Khiladi 420

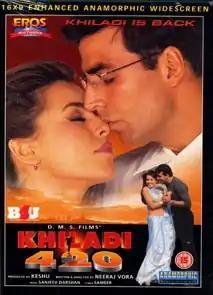
Eros Disc Cover

Khiladi 420 (English: "Player 420") is a 2000 Indian Hindi-language action thriller film directed by Neeraj Vora and starring Akshay Kumar and Mahima Chaudhry. The film was written by Uttam Gada and released on 29 December 2000. It is the seventh installment in the "Khiladi" series starring Kumar.